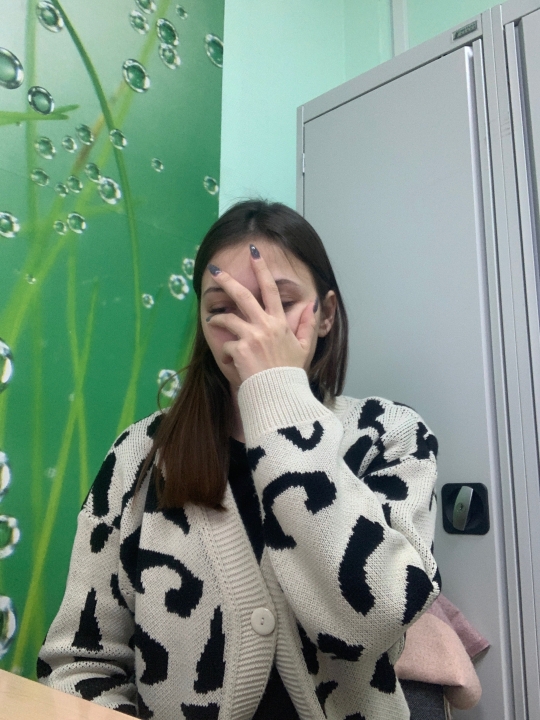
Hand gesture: no_gesture